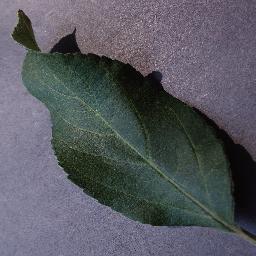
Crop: apple
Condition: healthy